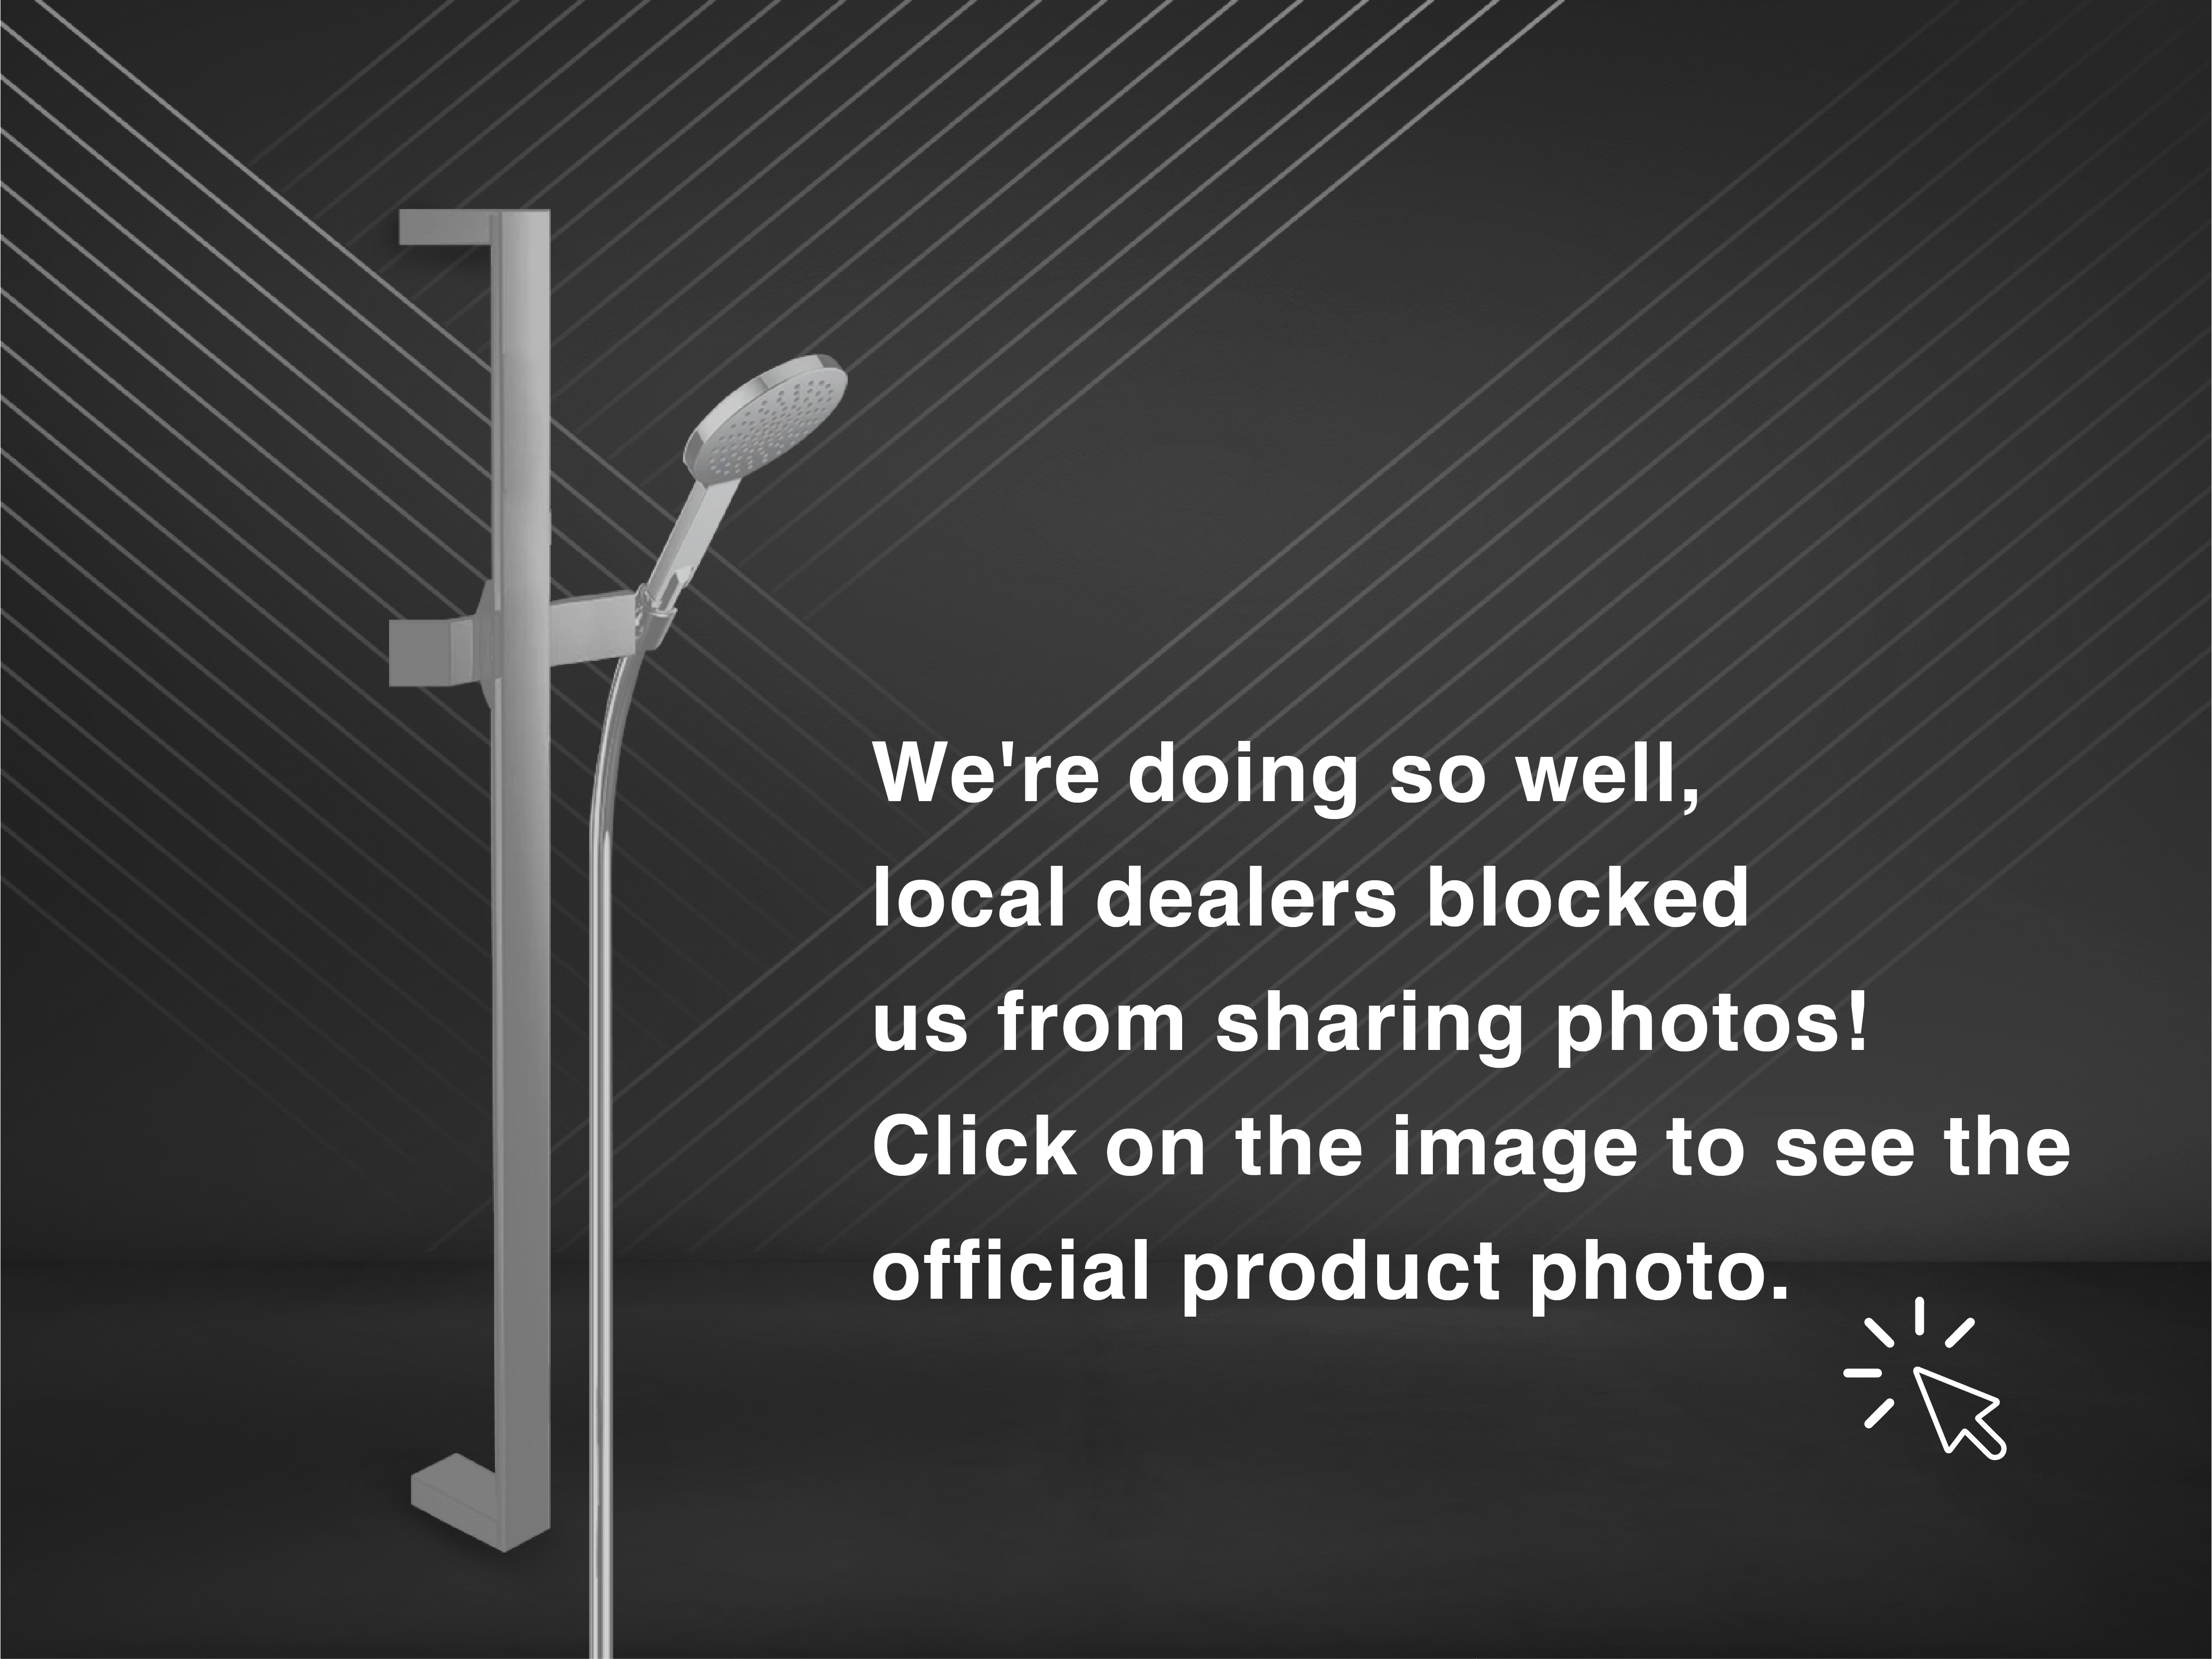
Axor Uno Thermostatic Mixer
Please click the image above to view product photos and descriptions at Axor / Hansgrohe's website AXOR Uno Thermostatic Mixer • suitable for 2 outlets • changeover between outlets by turning • thermostat cartridge to regulate the temperature by turning it • constant water temperature even with fluctuating water pressure • shut-off/diverter valve • safety stop at 40°C to protect against accidentally hot temperatures (scalding protection) • adjustable temperature limiter • flow rate: 30 litres per minute • operating pressure: minimum 1 bar / maximum 10 bar • includes: metal escutcheon, handle, sleeve, mixing unit • non-return valve • wall-mounted • noise class: I • flow rate class: A, A
Brand: AXOR
Category: Hardware > Plumbing > Plumbing Fixture Hardware & Parts > Shower Parts > Electric & Power Showers > Power Showers